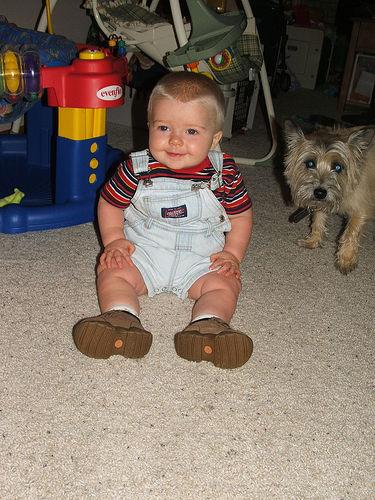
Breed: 211-n000009-cairn